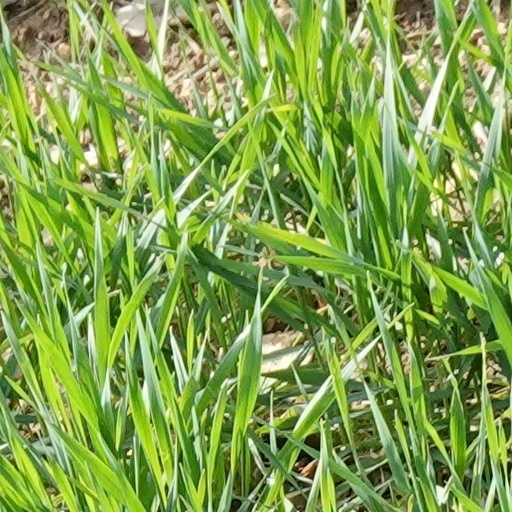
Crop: wheat